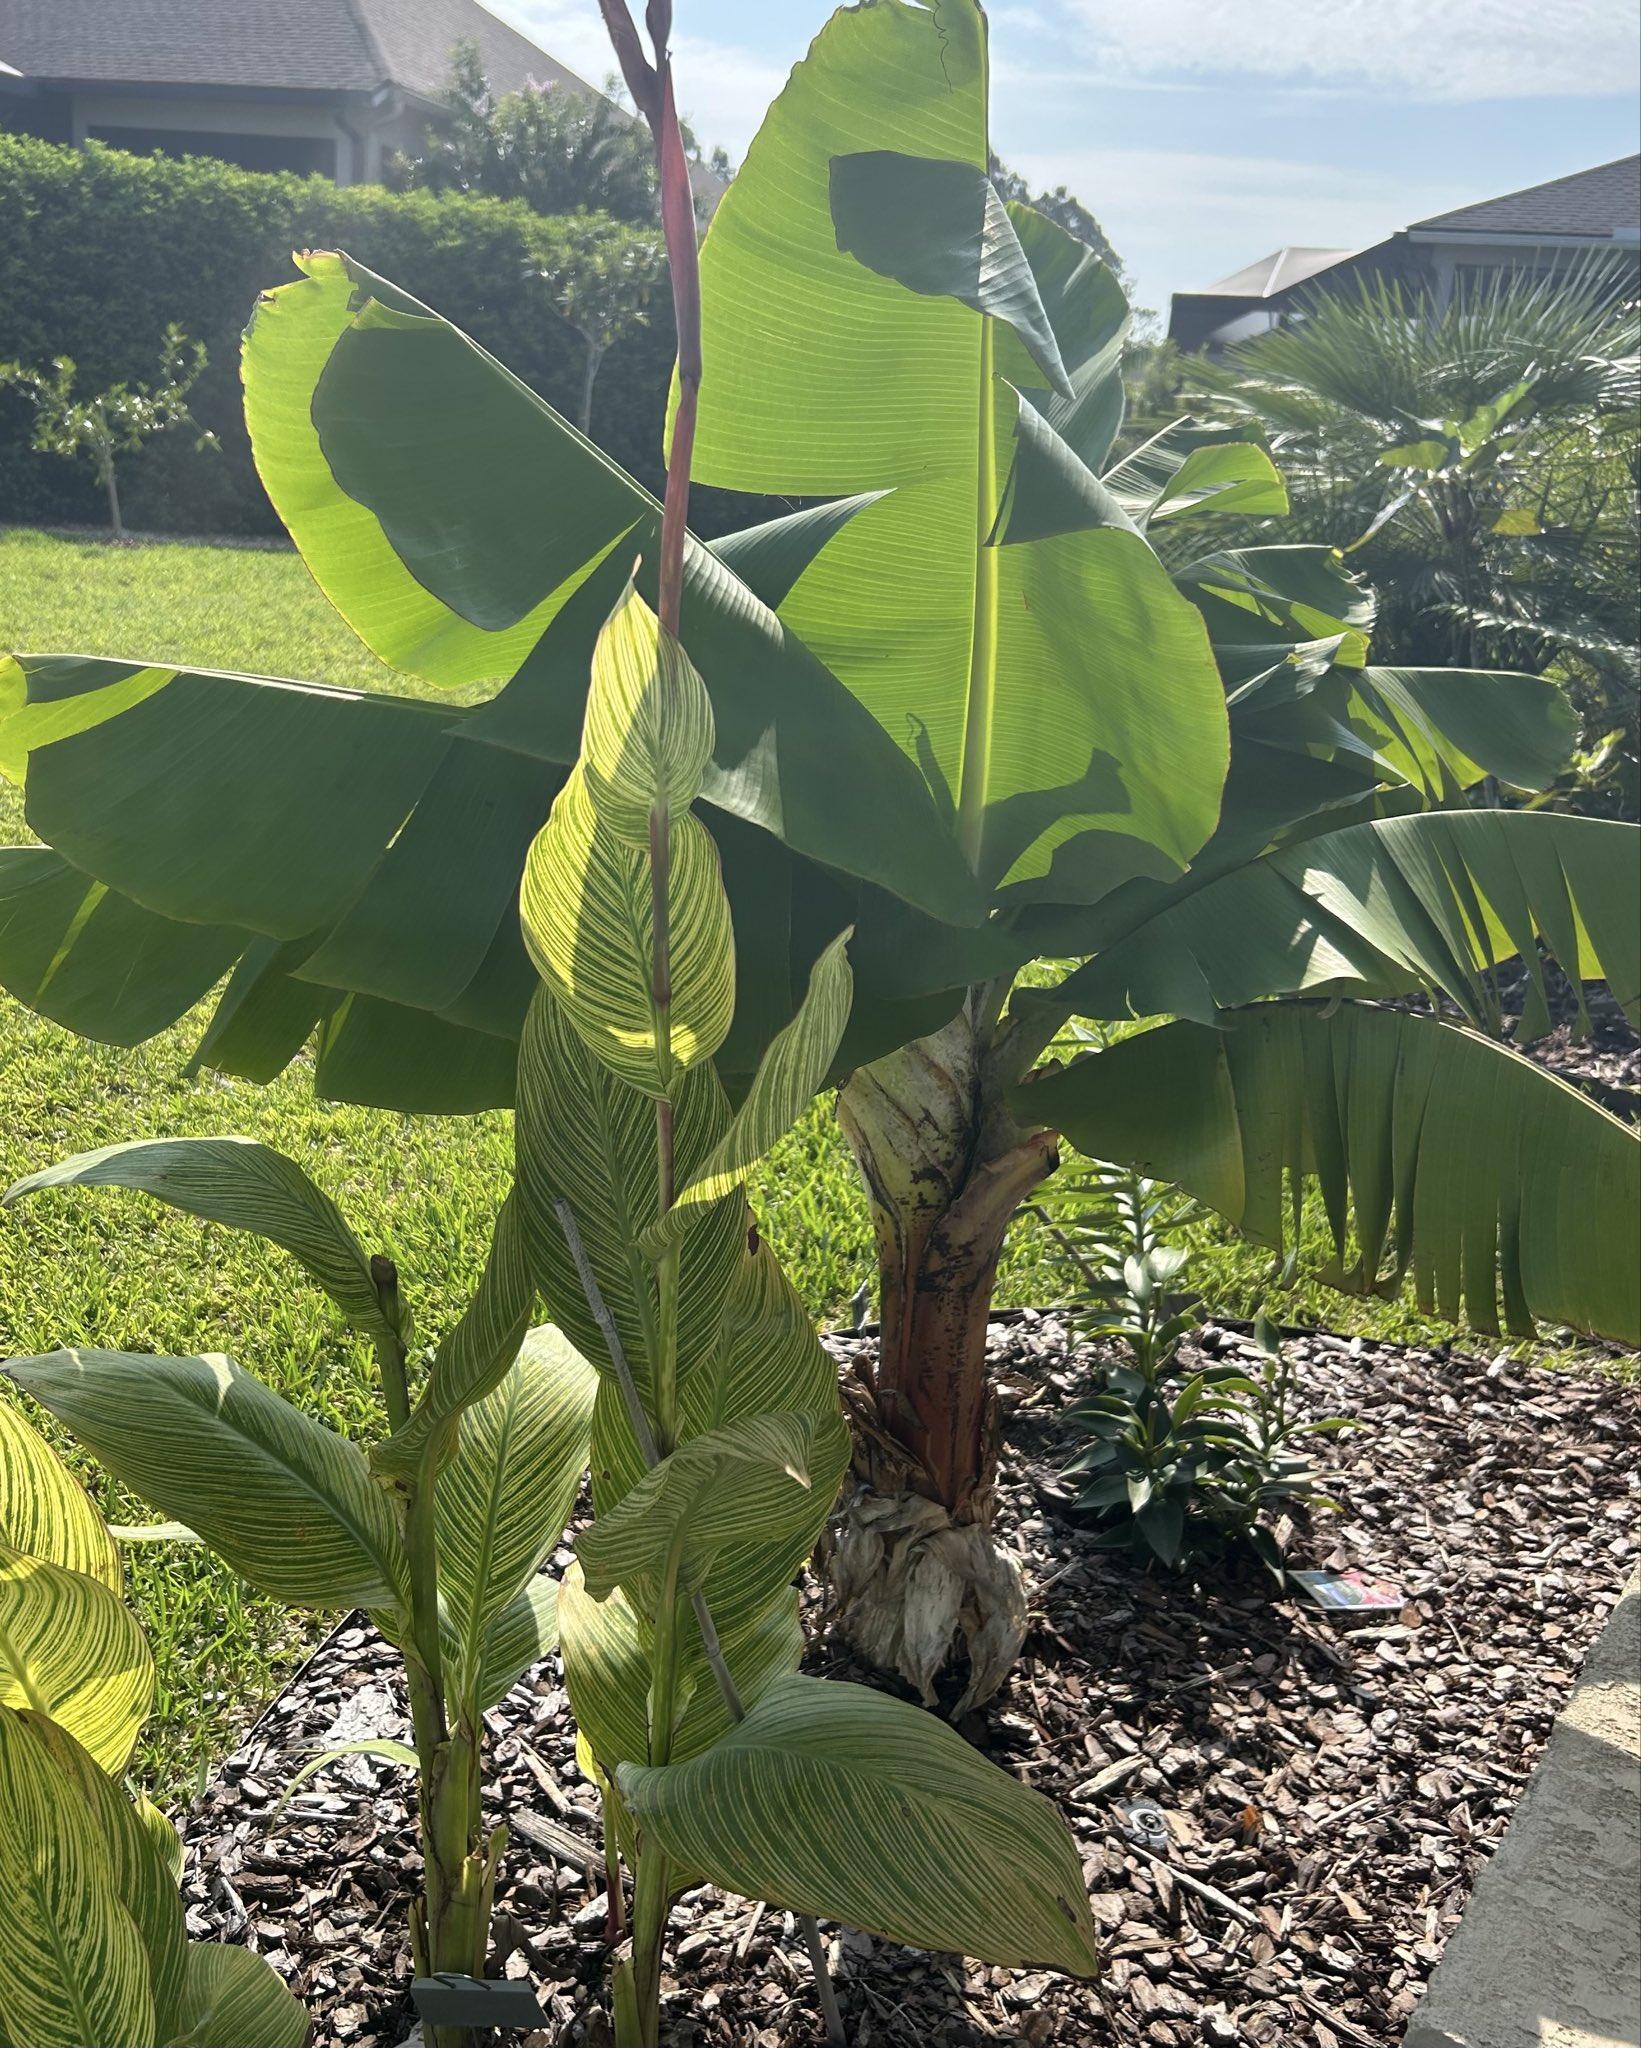
Ndizi zao la biashara, lililokuwa vizuri na kustawi pamoja na kukomaa, katika mgomba uliostawi vizuri, sehemu ya shamba kubwa yenye ardhi na udongo mzuri, pamoja na rutuba ya kutosha.